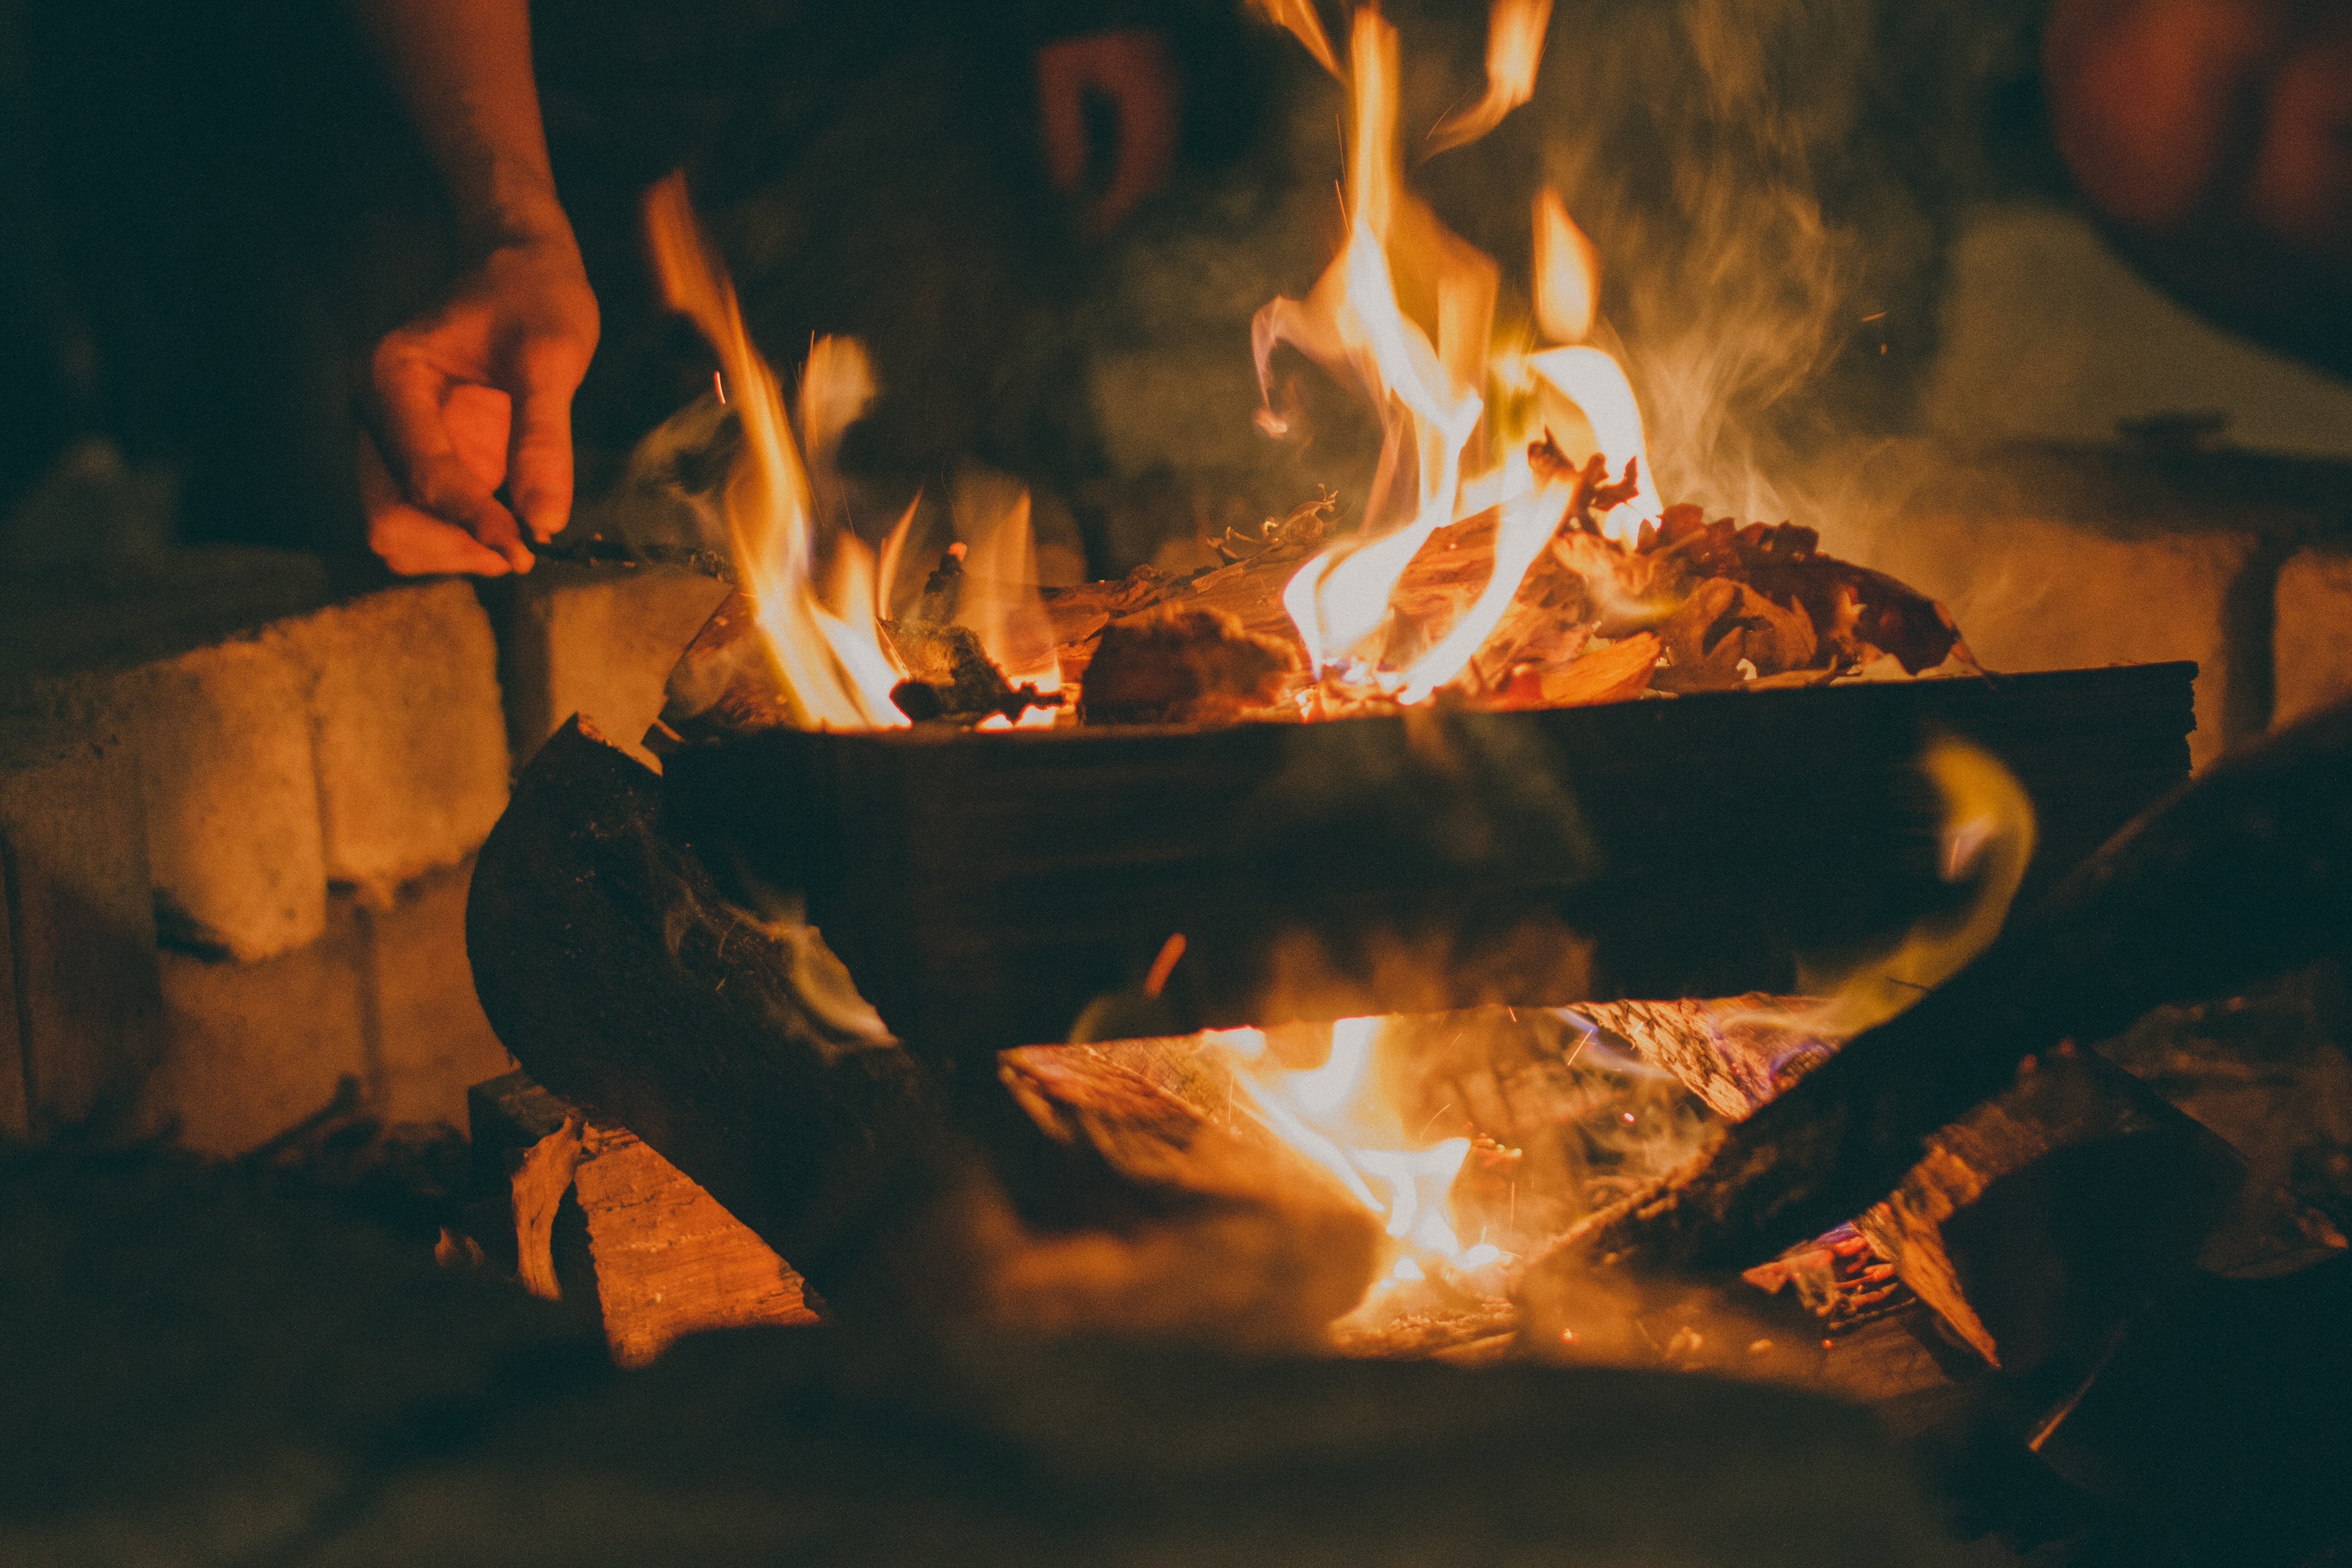
outdoor, wood, night, ground, orange, red, flame, fire, darkness, yellow, campfire, bonfire, heat, burn, fire pit, burning, logs, hazard, hot, danger, blaze, flames, risk, fire safety, geological phenomenon